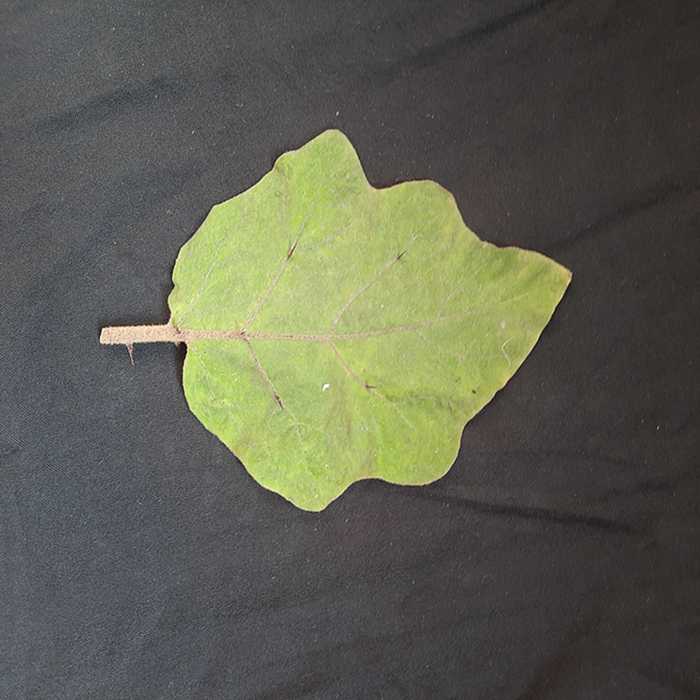
Plant: Eggplant
Label: Eggplant fresh leaf